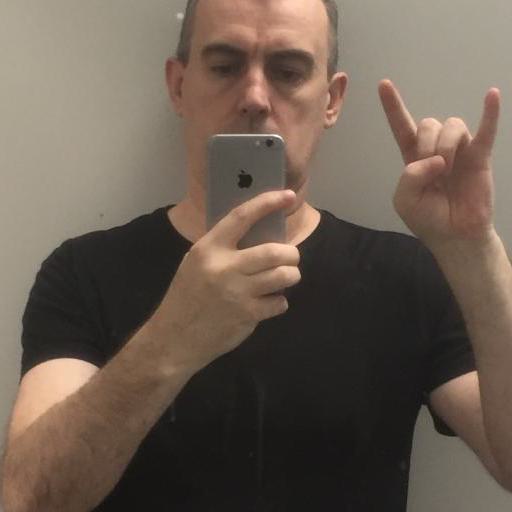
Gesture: no_gesture